Javier Espinosa

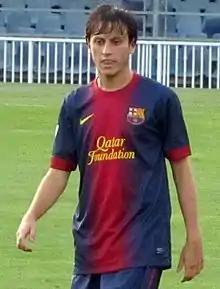
Espinosa playing for Barcelona B in 2012

Born in Talavera de la Reina, Toledo, Castile-La Mancha, Espinosa moved to FC Barcelona's youth system, La Masia, at the age of 13. On 1 May 2010, whilst still a junior, he made his senior debut with the B team, playing the second half in a 2–1 home win against Valencia CF Mestalla in the Segunda División B. On 26 February of the following year, after replacing fellow youth graduate Albert Dalmau, he contributed one goal to a 6–4 Segunda División away victory over CD Numancia.